Mangoplah

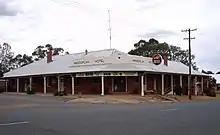
Mangoplah Hotel

The town contains a pub, hall, two churches, a recreation reserve, a football & netball club, a general store and a rural produce distributor. The primary school in Mangoplah operated until its closure in 2013.